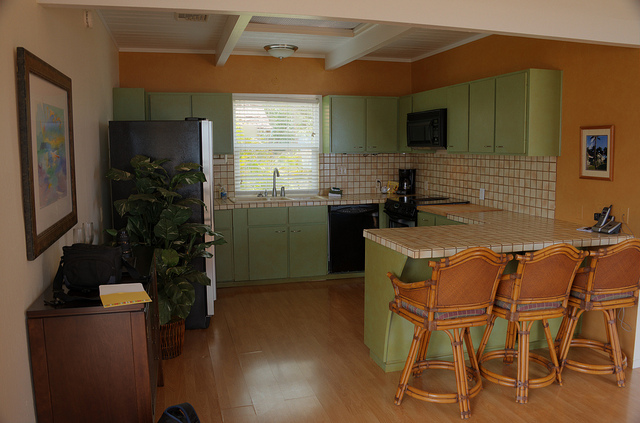
user: Given an image and a question. Answer the question in a short answer. Question: The three chairs are made from what material? Short Answer:
assistant: bamboo